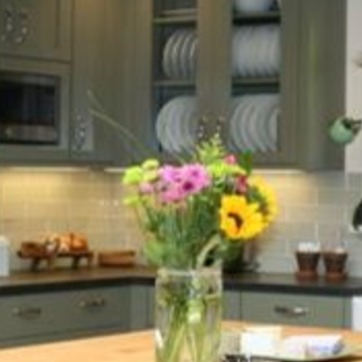
Material: foliage